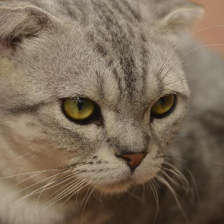
Label: animals